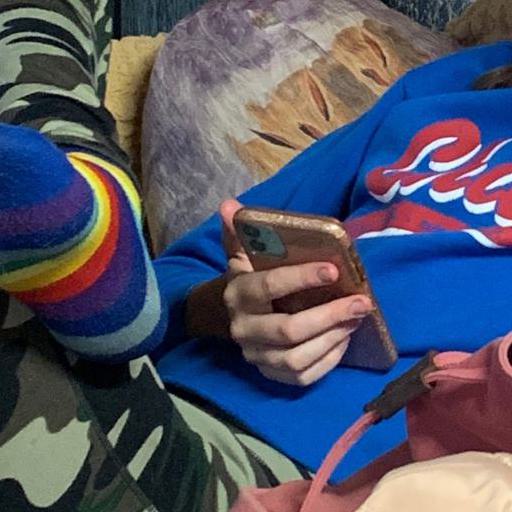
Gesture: no_gesture